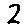
Label: 2